National Health Insurance (British Virgin Islands)

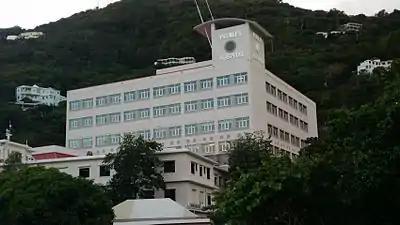
Peebles Hospital in Road Town, British Virgin Islands.

The National Health Insurance scheme (or NHI) is a form of national health insurance established by the Government of the British Virgin Islands through the Ministry of Health, with a goal to provide access to and financial coverage for health care services to British Virgin Islands residents. A National Health Insurance scheme was first considered in 2006 (if one ignores the efforts as far back as 1985 as evidenced by the 1986 Budget Address by then chief minister Cyril B. Romney), but it took over a decade to come to fruition. It eventually came into effect on 1 January 2016.